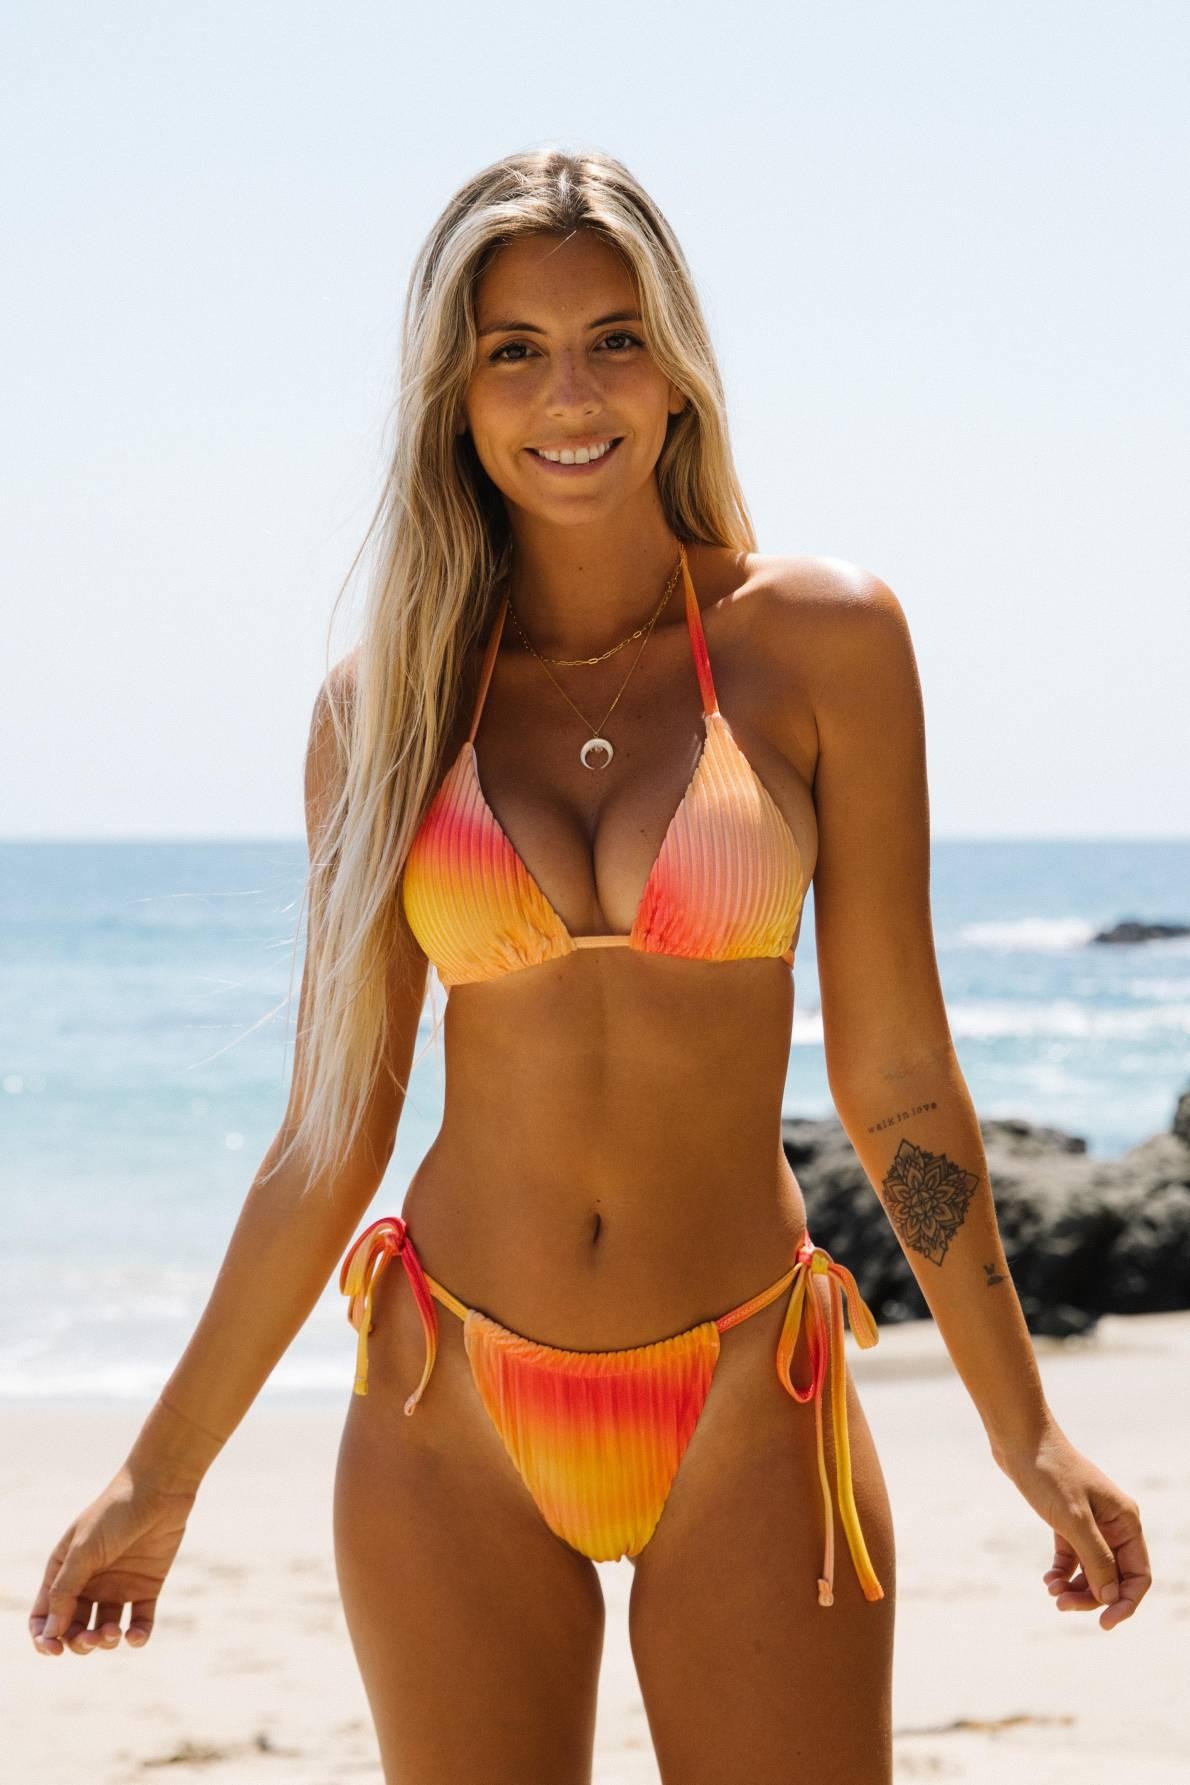
Zoey Ombre Velvet Bikini Sexy Beachwear Swimwear
Description Color: Orange,Yellow,Green,Blue Style: Sexy, Cute Pattern Type: Solid color Details: Lace Up Bottom Type: Triangle,Tie Side, Thong Bra Type: Push Up,Back Tie Neckline: Halter Number of Pieces: 2 Pieces Set Material: Polyester Composition: 82% Polyester, 18% Elastane,Hard to deform, Fast to dry,High Stretch; Care Instructions: Hand wash,do not dry clean;great for keeping comfortable and cool; Chest pad: Removable Padding Occasion: Beach,Swimming Pool,Summer vacation,Hot Spring,Sunshine Bath,Japanese bath,Party;
Brand: BISSOMMER
Category: Apparel & Accessories > Clothing > Swimwear > Classic Bikinis